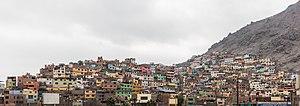
Le district de Rímac est un district faisant partie des 43 districts de la province de Lima.